Cedar Revolution

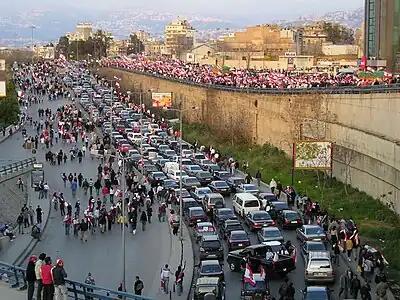
Cedar Revolution demonstrations in Lebanon triggered by the assassination of the former Lebanese Prime Minister Rafic Hariri.

The Cedar Revolution, also known as the Independence uprising, was a chain of demonstrations in Lebanon (especially in the capital Beirut) triggered by the assassination of former Lebanese Prime Minister Rafic Hariri. The popular movement was remarkable for its avoidance of violence, peaceful approach, and its total reliance on methods of civil resistance.